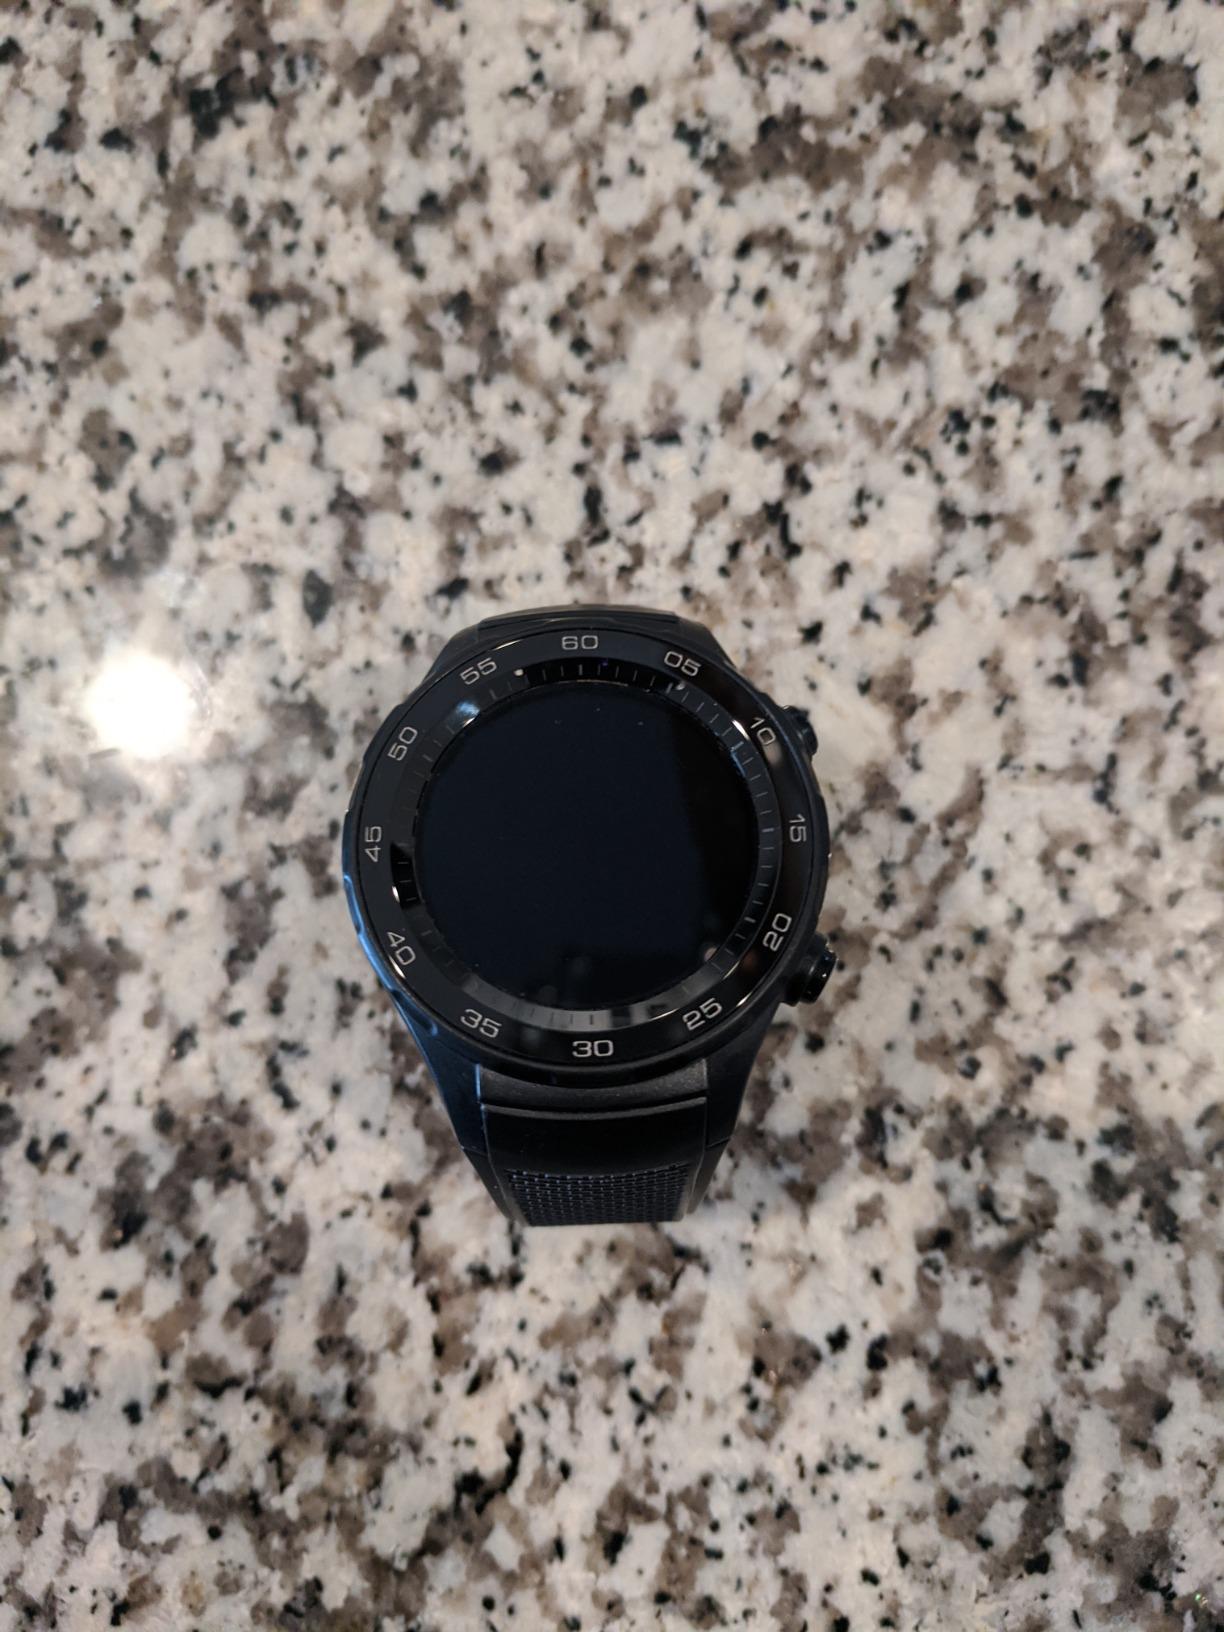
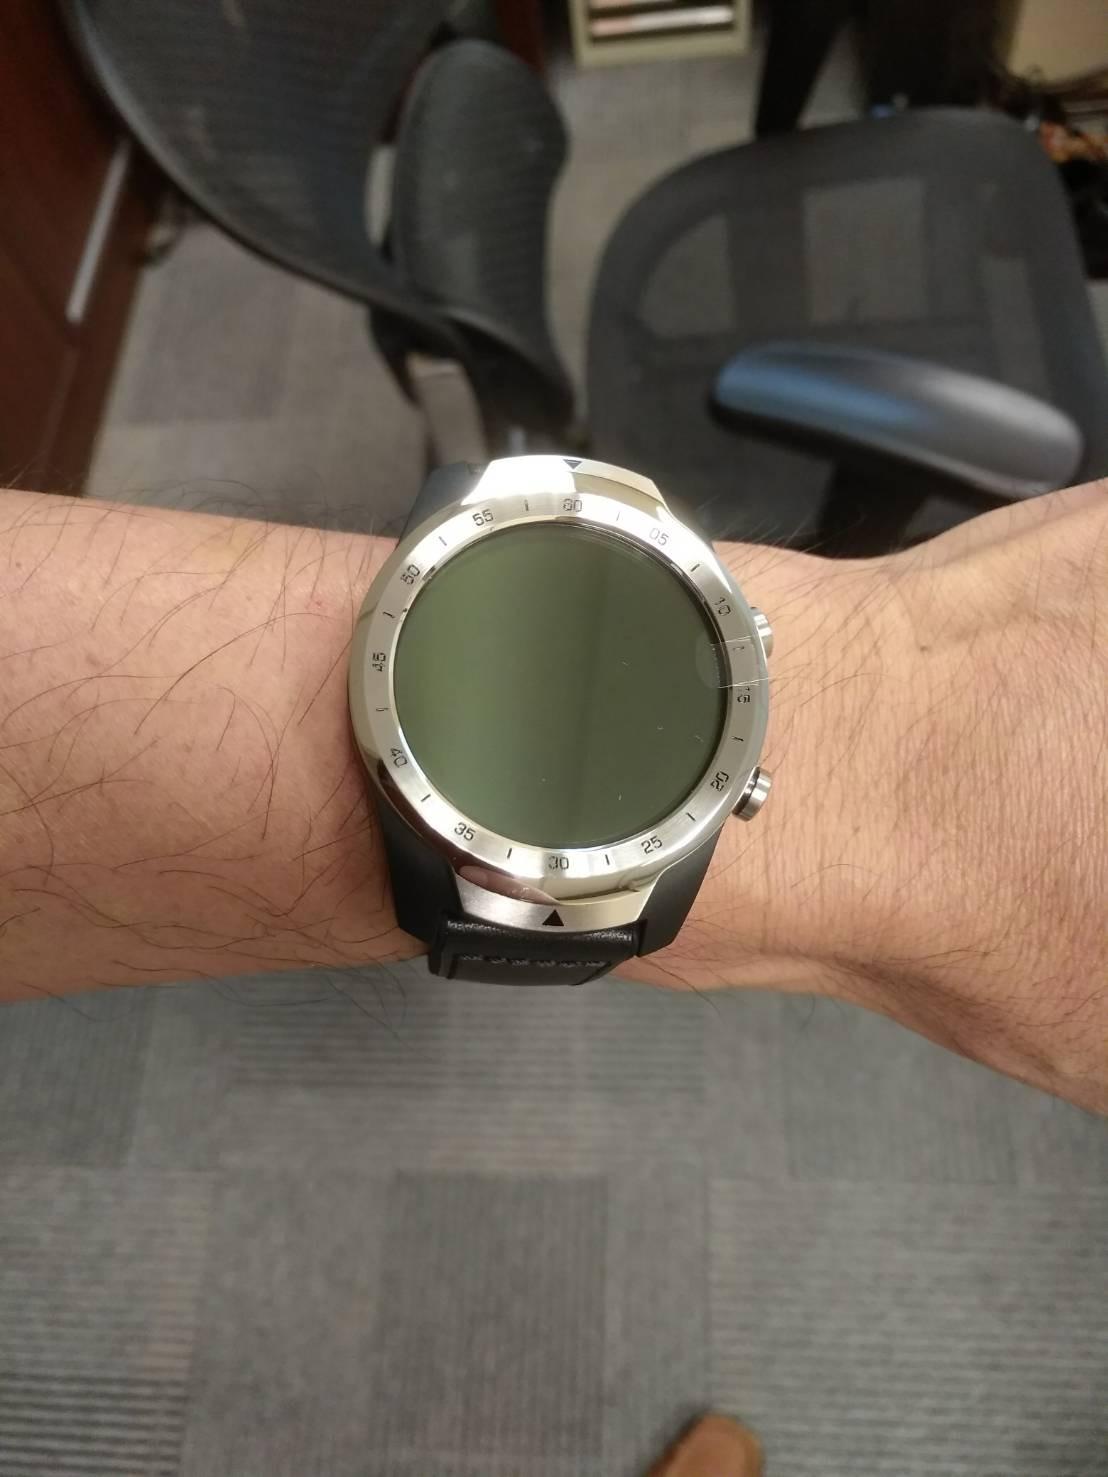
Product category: smartwatch
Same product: no